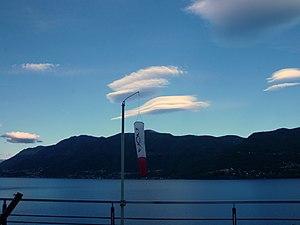
Une onde orographique est une forme d'onde de gravité atmosphérique qui se produit lorsqu'une masse d'air est forcée en altitude par son déplacement au-dessus d'un relief montagneux. Si l'environnement est stable, la masse d'air redescendra du côté aval de l'obstacle et entrera en oscillation autour d'une hauteur égale ou inférieure au sommet de celui-ci. Par contre, si l'air est instable, l'air continuera de s'élever, avec ou sans oscillation. L'onde orographique est aussi connue sous les noms d'« onde de relief » et d'« onde de montagne ».